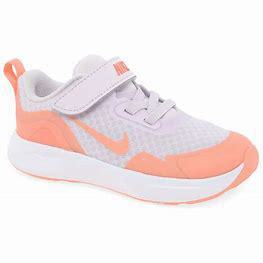
Brand: Nike
Model: Wearallday